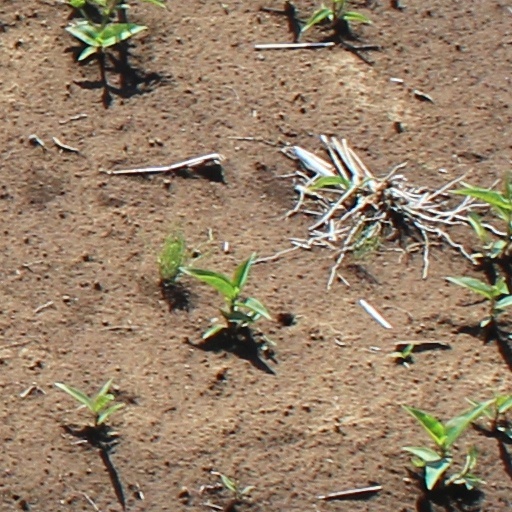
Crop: wheat